Governor of Duncannon Fort

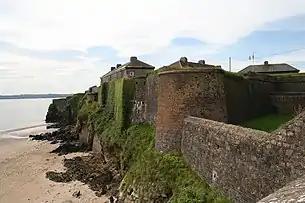
Modern view of Duncannon Fort

The Governor of Duncannon Fort was a military officer who commanded the garrison at Duncannon in County Wexford. In later years the post became a sinecure and was abolished on the death of the last holder in 1835.